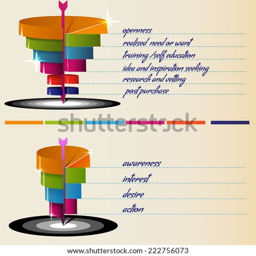
sales funnel on a gray background 3d .